Unemployment in the United States

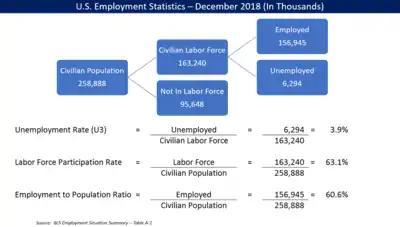
Key employment statistics and ratios for December 2018

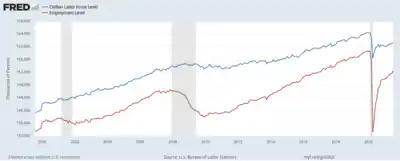
Number of persons in U.S. labor force and number employed. The gap is the number unemployed, which peaked at 15.4 million in October 2009 and fell to 7.4 million by November 2016.

Full-time employed persons work 35 hours or more, considering all jobs, while part-time employed persons are defined as working fewer than 35 hours.